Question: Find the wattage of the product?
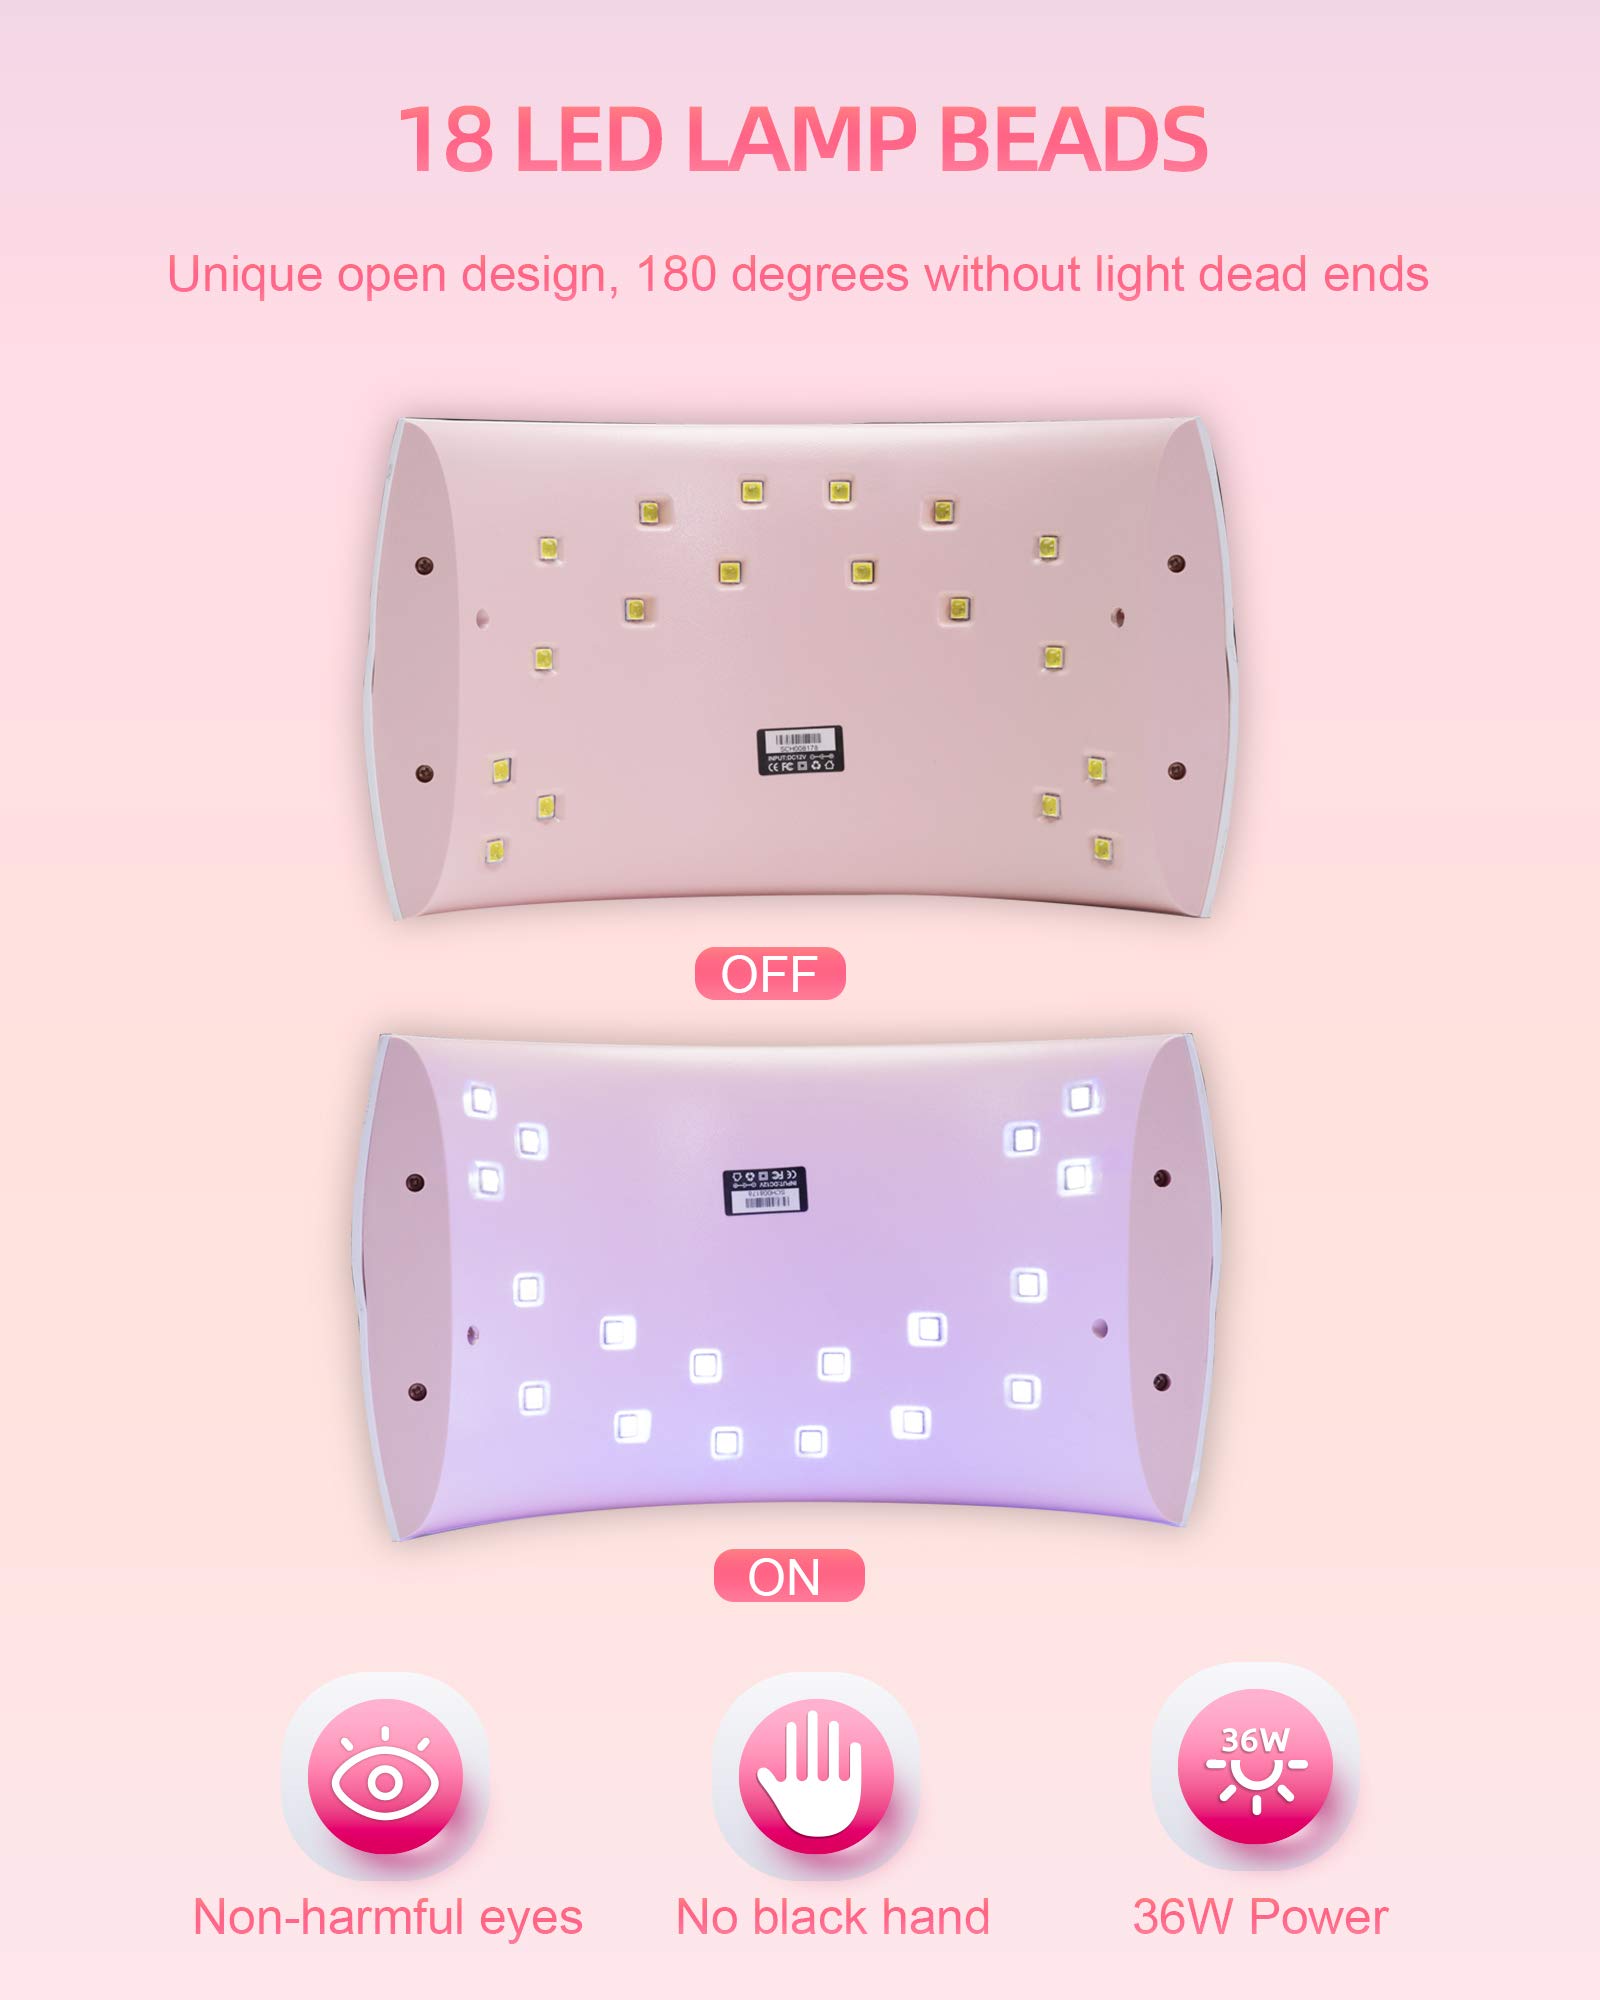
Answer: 36.0 watt